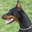
Label: dog